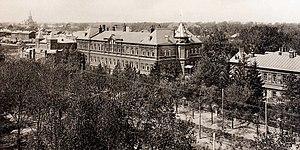
Hôpital, dispensaire, maison d'accouchement et hospice Bakhrouchine. (Moscou).